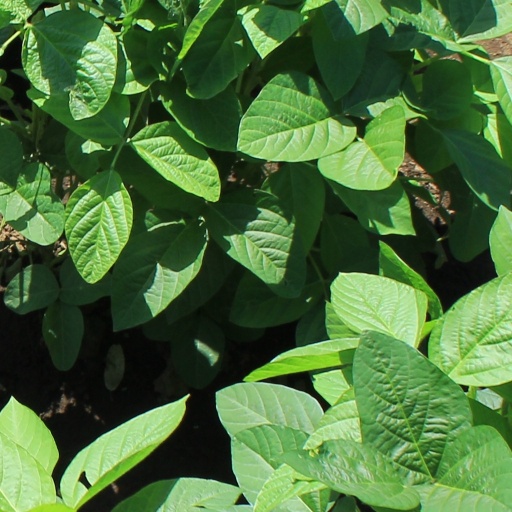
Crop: soybean